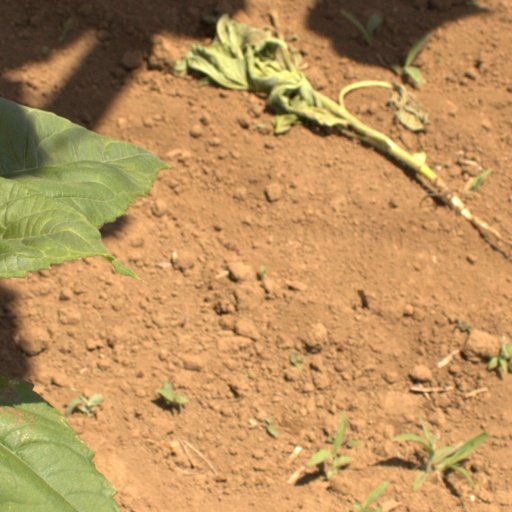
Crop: Jerusalem artichoke